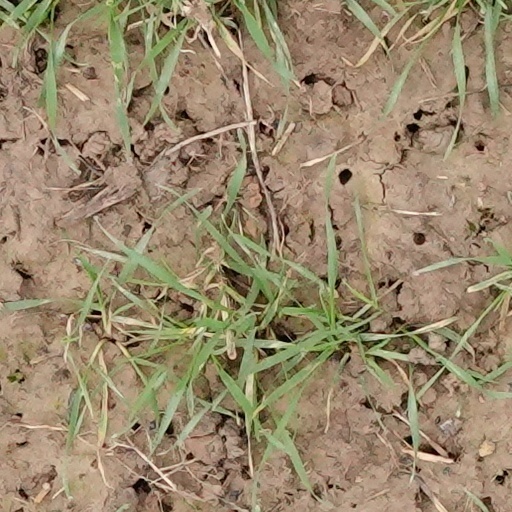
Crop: wheat